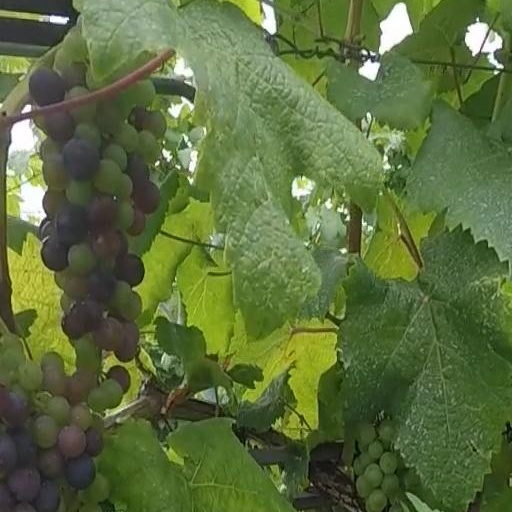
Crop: grape